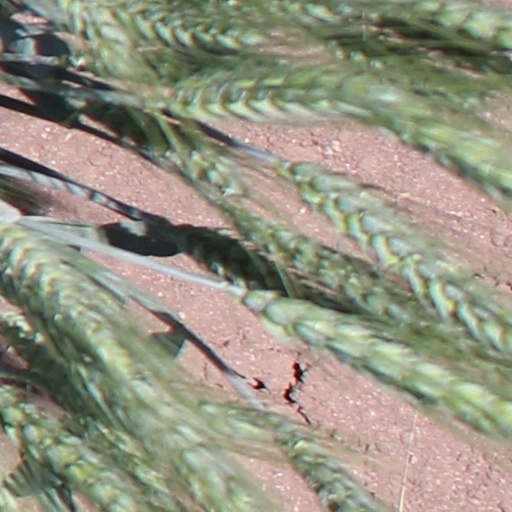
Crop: wheat